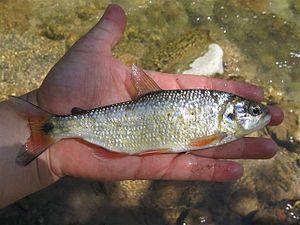
Les Bryconidae sont une famille de poissons d'eau douce appartenant à l'ordre des Characiformes.
Le genre Brycon regroupe plusieurs espèces de poissons américains de la famille des Bryconidae.